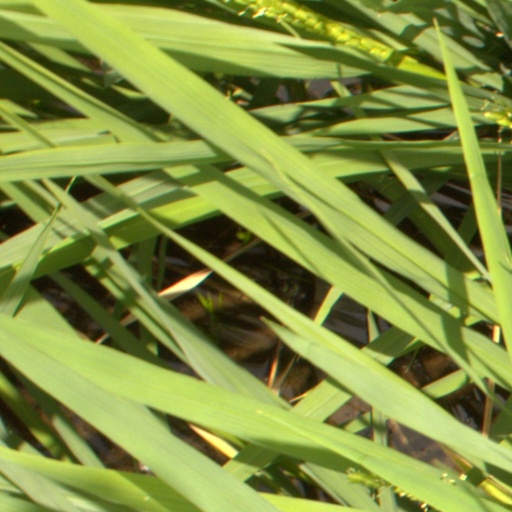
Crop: rice